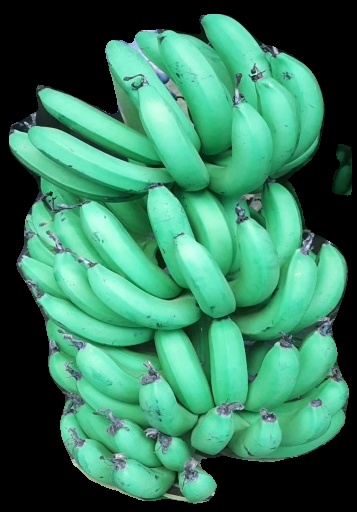
Variety: pachbale
Grade: grade1